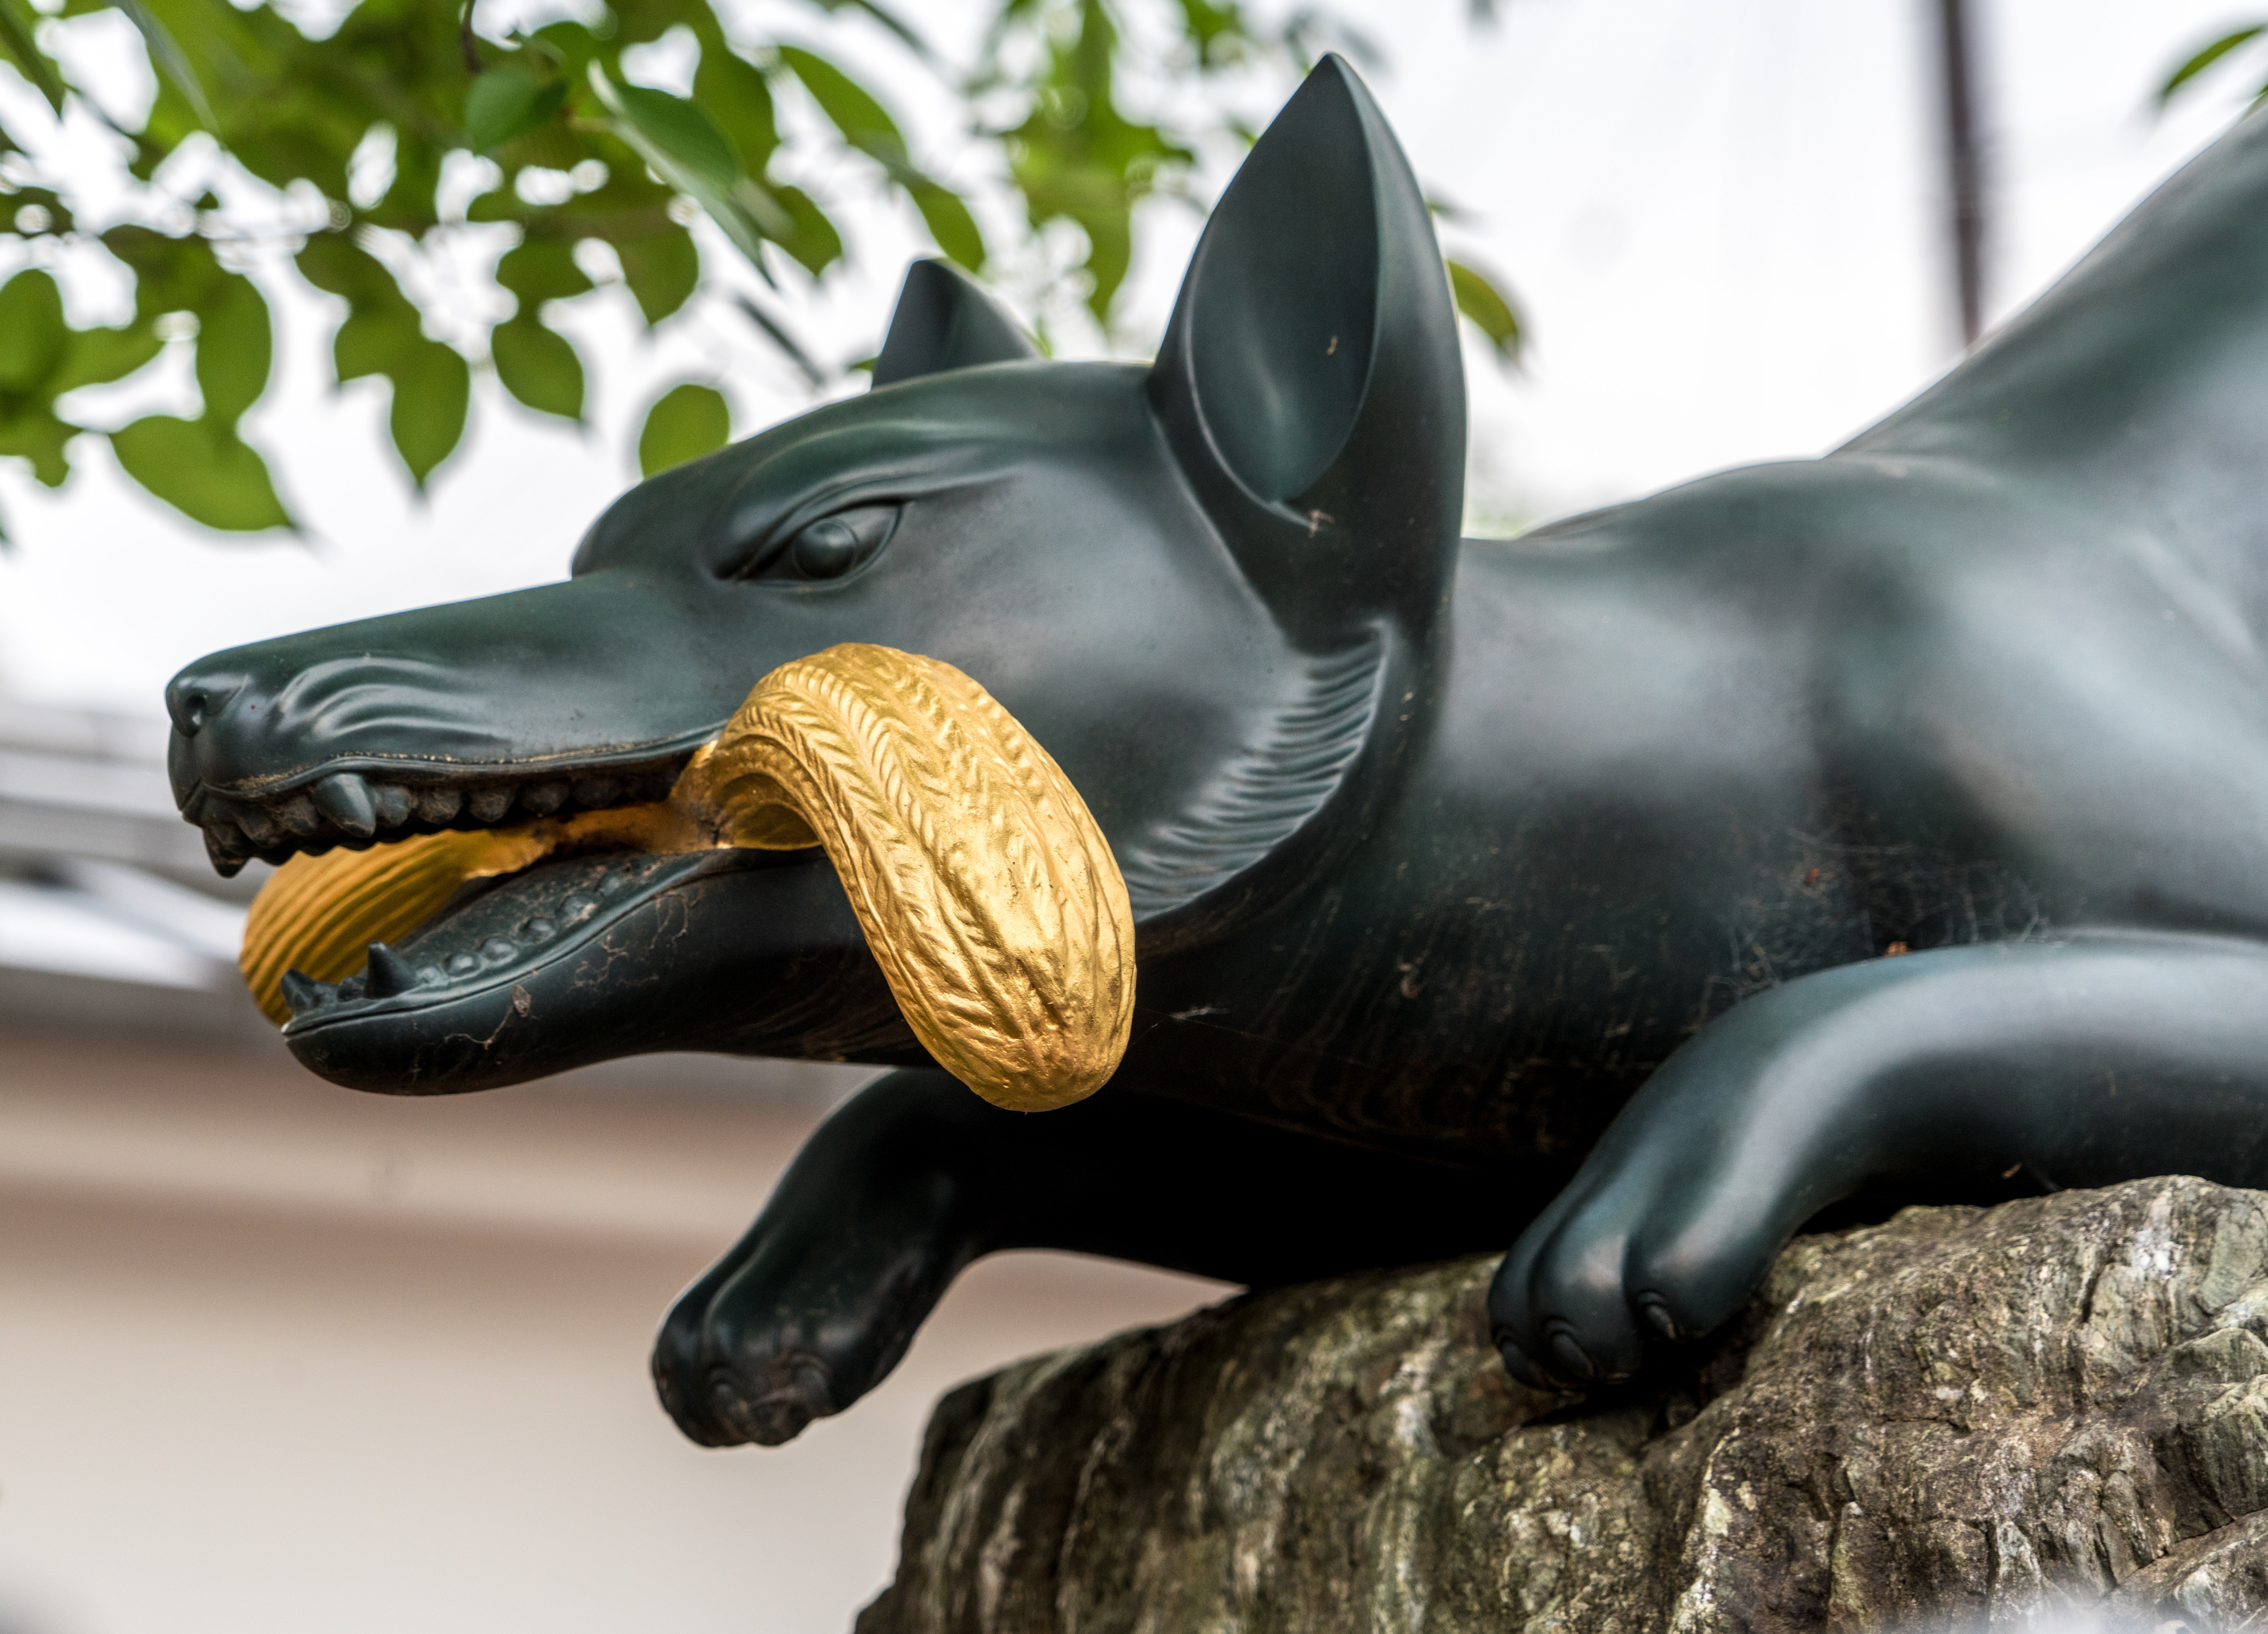
dog, animal, monument, statue, horn, mammal, stallion, japan, sculpture, art, figure, figurine, culture, entertainment, horse like mammal